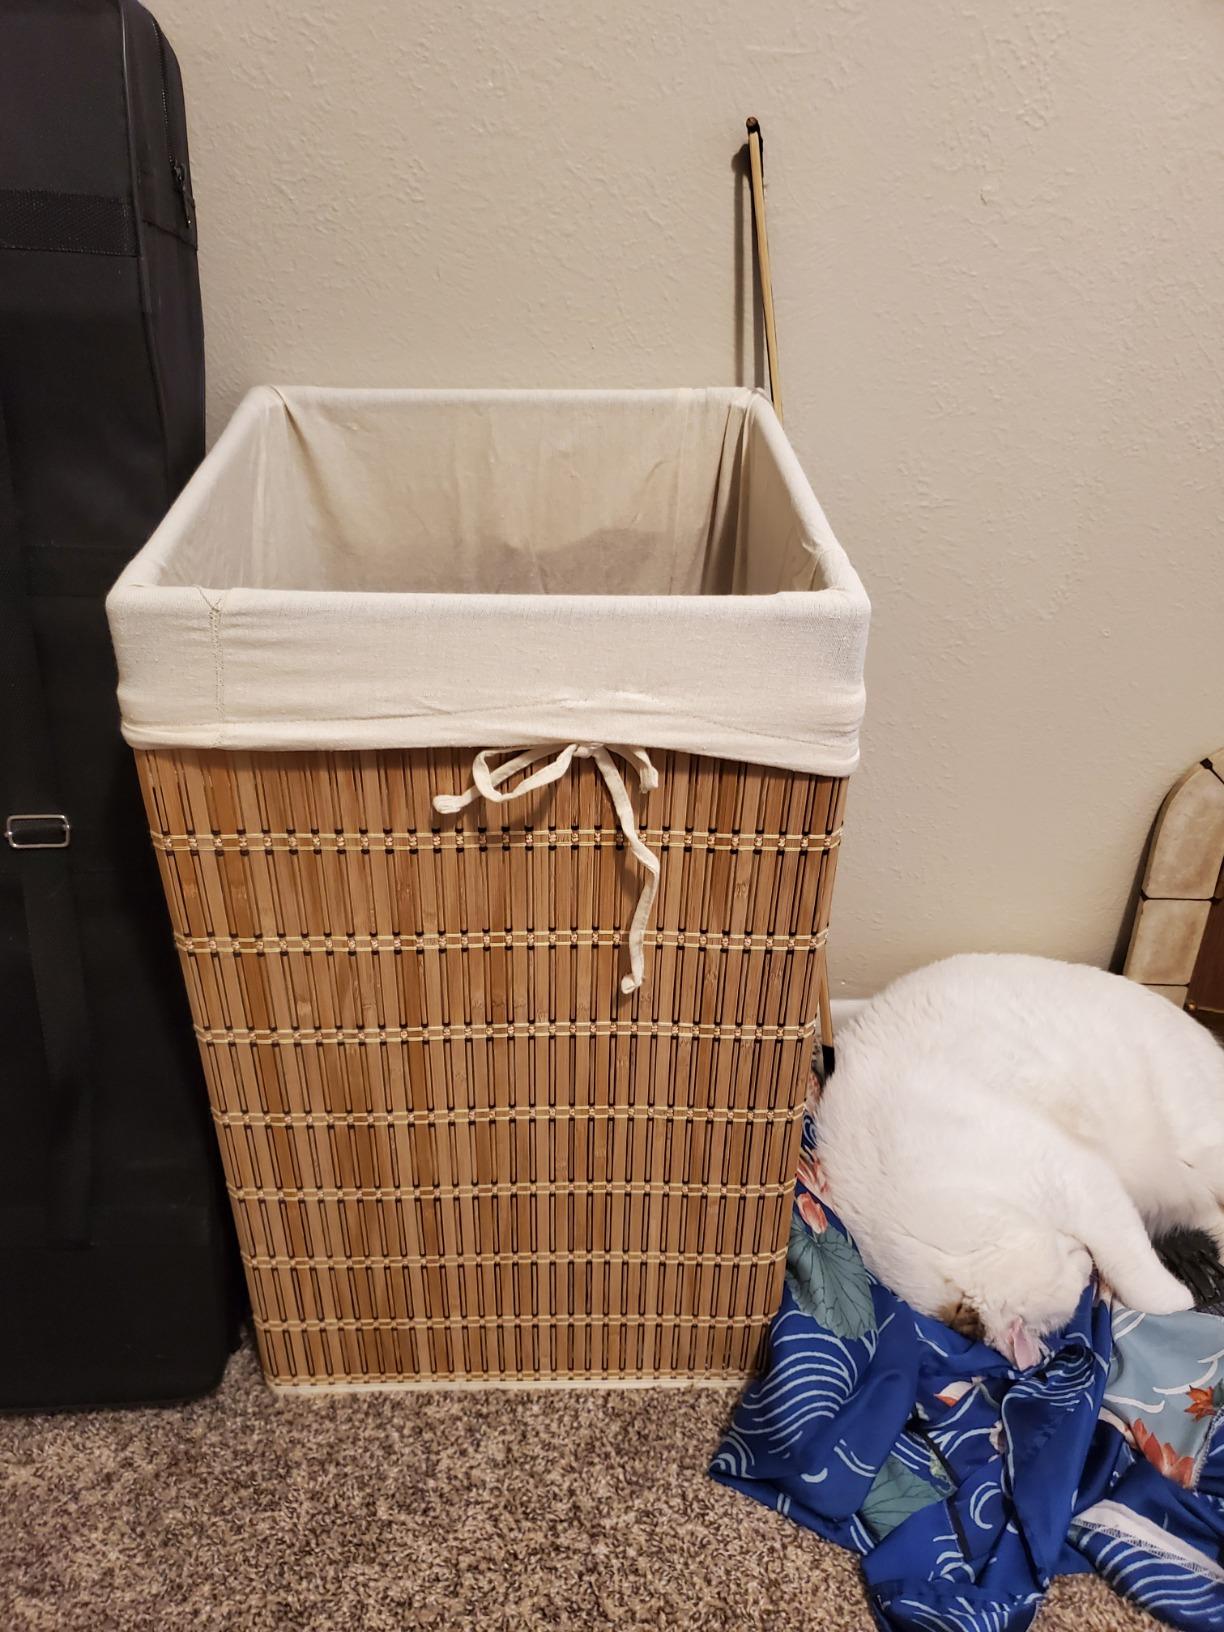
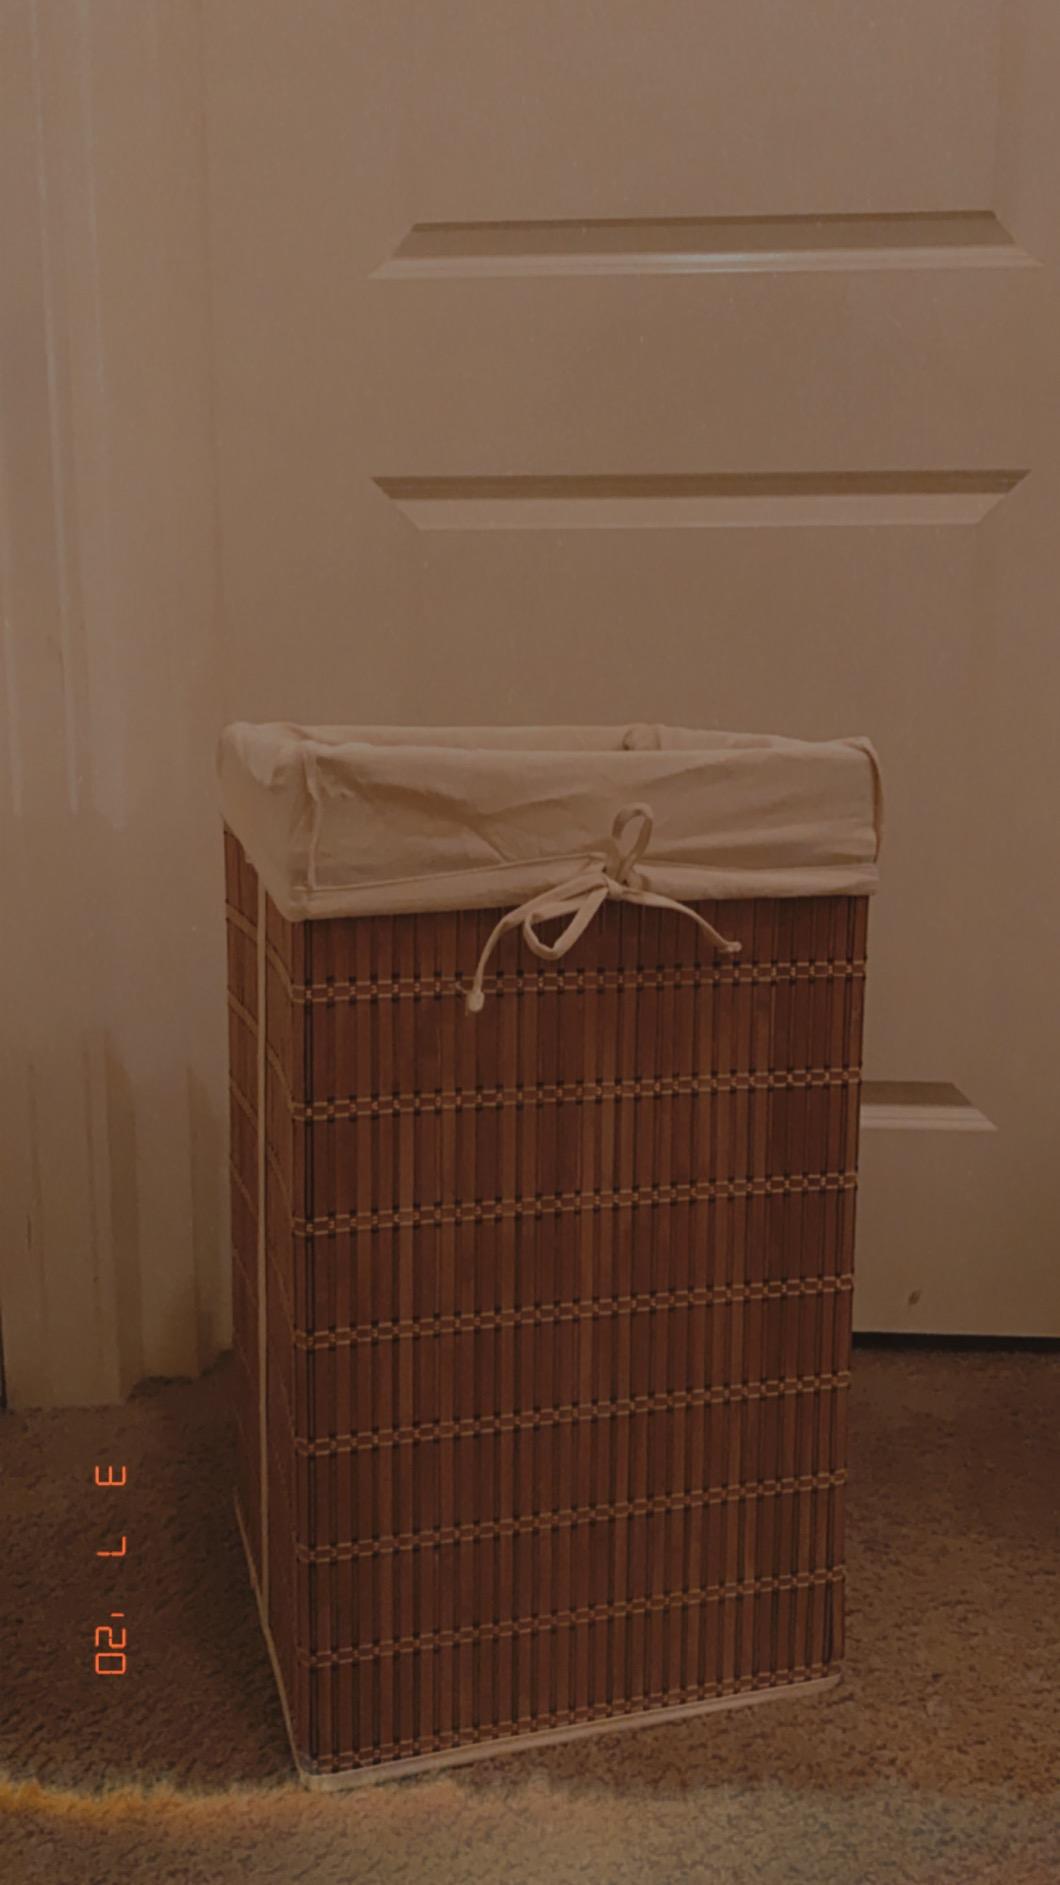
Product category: items_hamper
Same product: yes